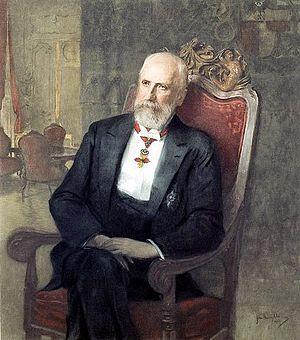
Cet article donne la liste des princes de Liechtenstein depuis la création de la principauté de Liechtenstein le 23 janvier 1719.
Cette page comprend la liste des règnes de souverains européens supérieurs à 50 ans.
Jean II est né le 5 octobre 1840 à Eisgrub en margraviat de Moravie et mort le 11 février 1929 à Feldsberg en Moravie. Il fut prince de Liechtenstein du 12 novembre 1858 à sa mort, soit pendant plus de soixante-dix ans. Il demeure, compte tenu de la longueur de son règne, l'une des figures marquantes de la principauté.